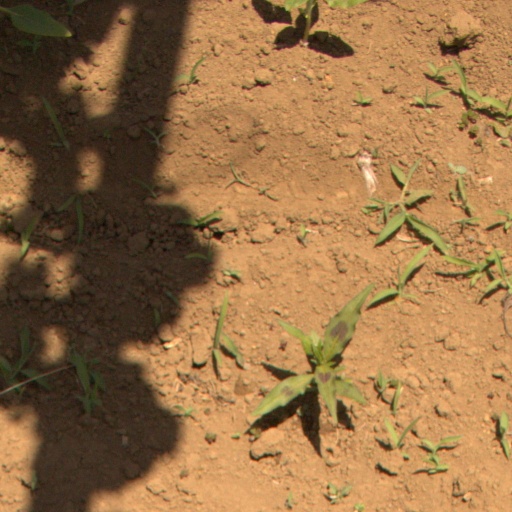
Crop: Jerusalem artichoke